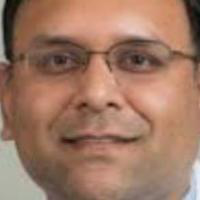
Age group: age 41-55